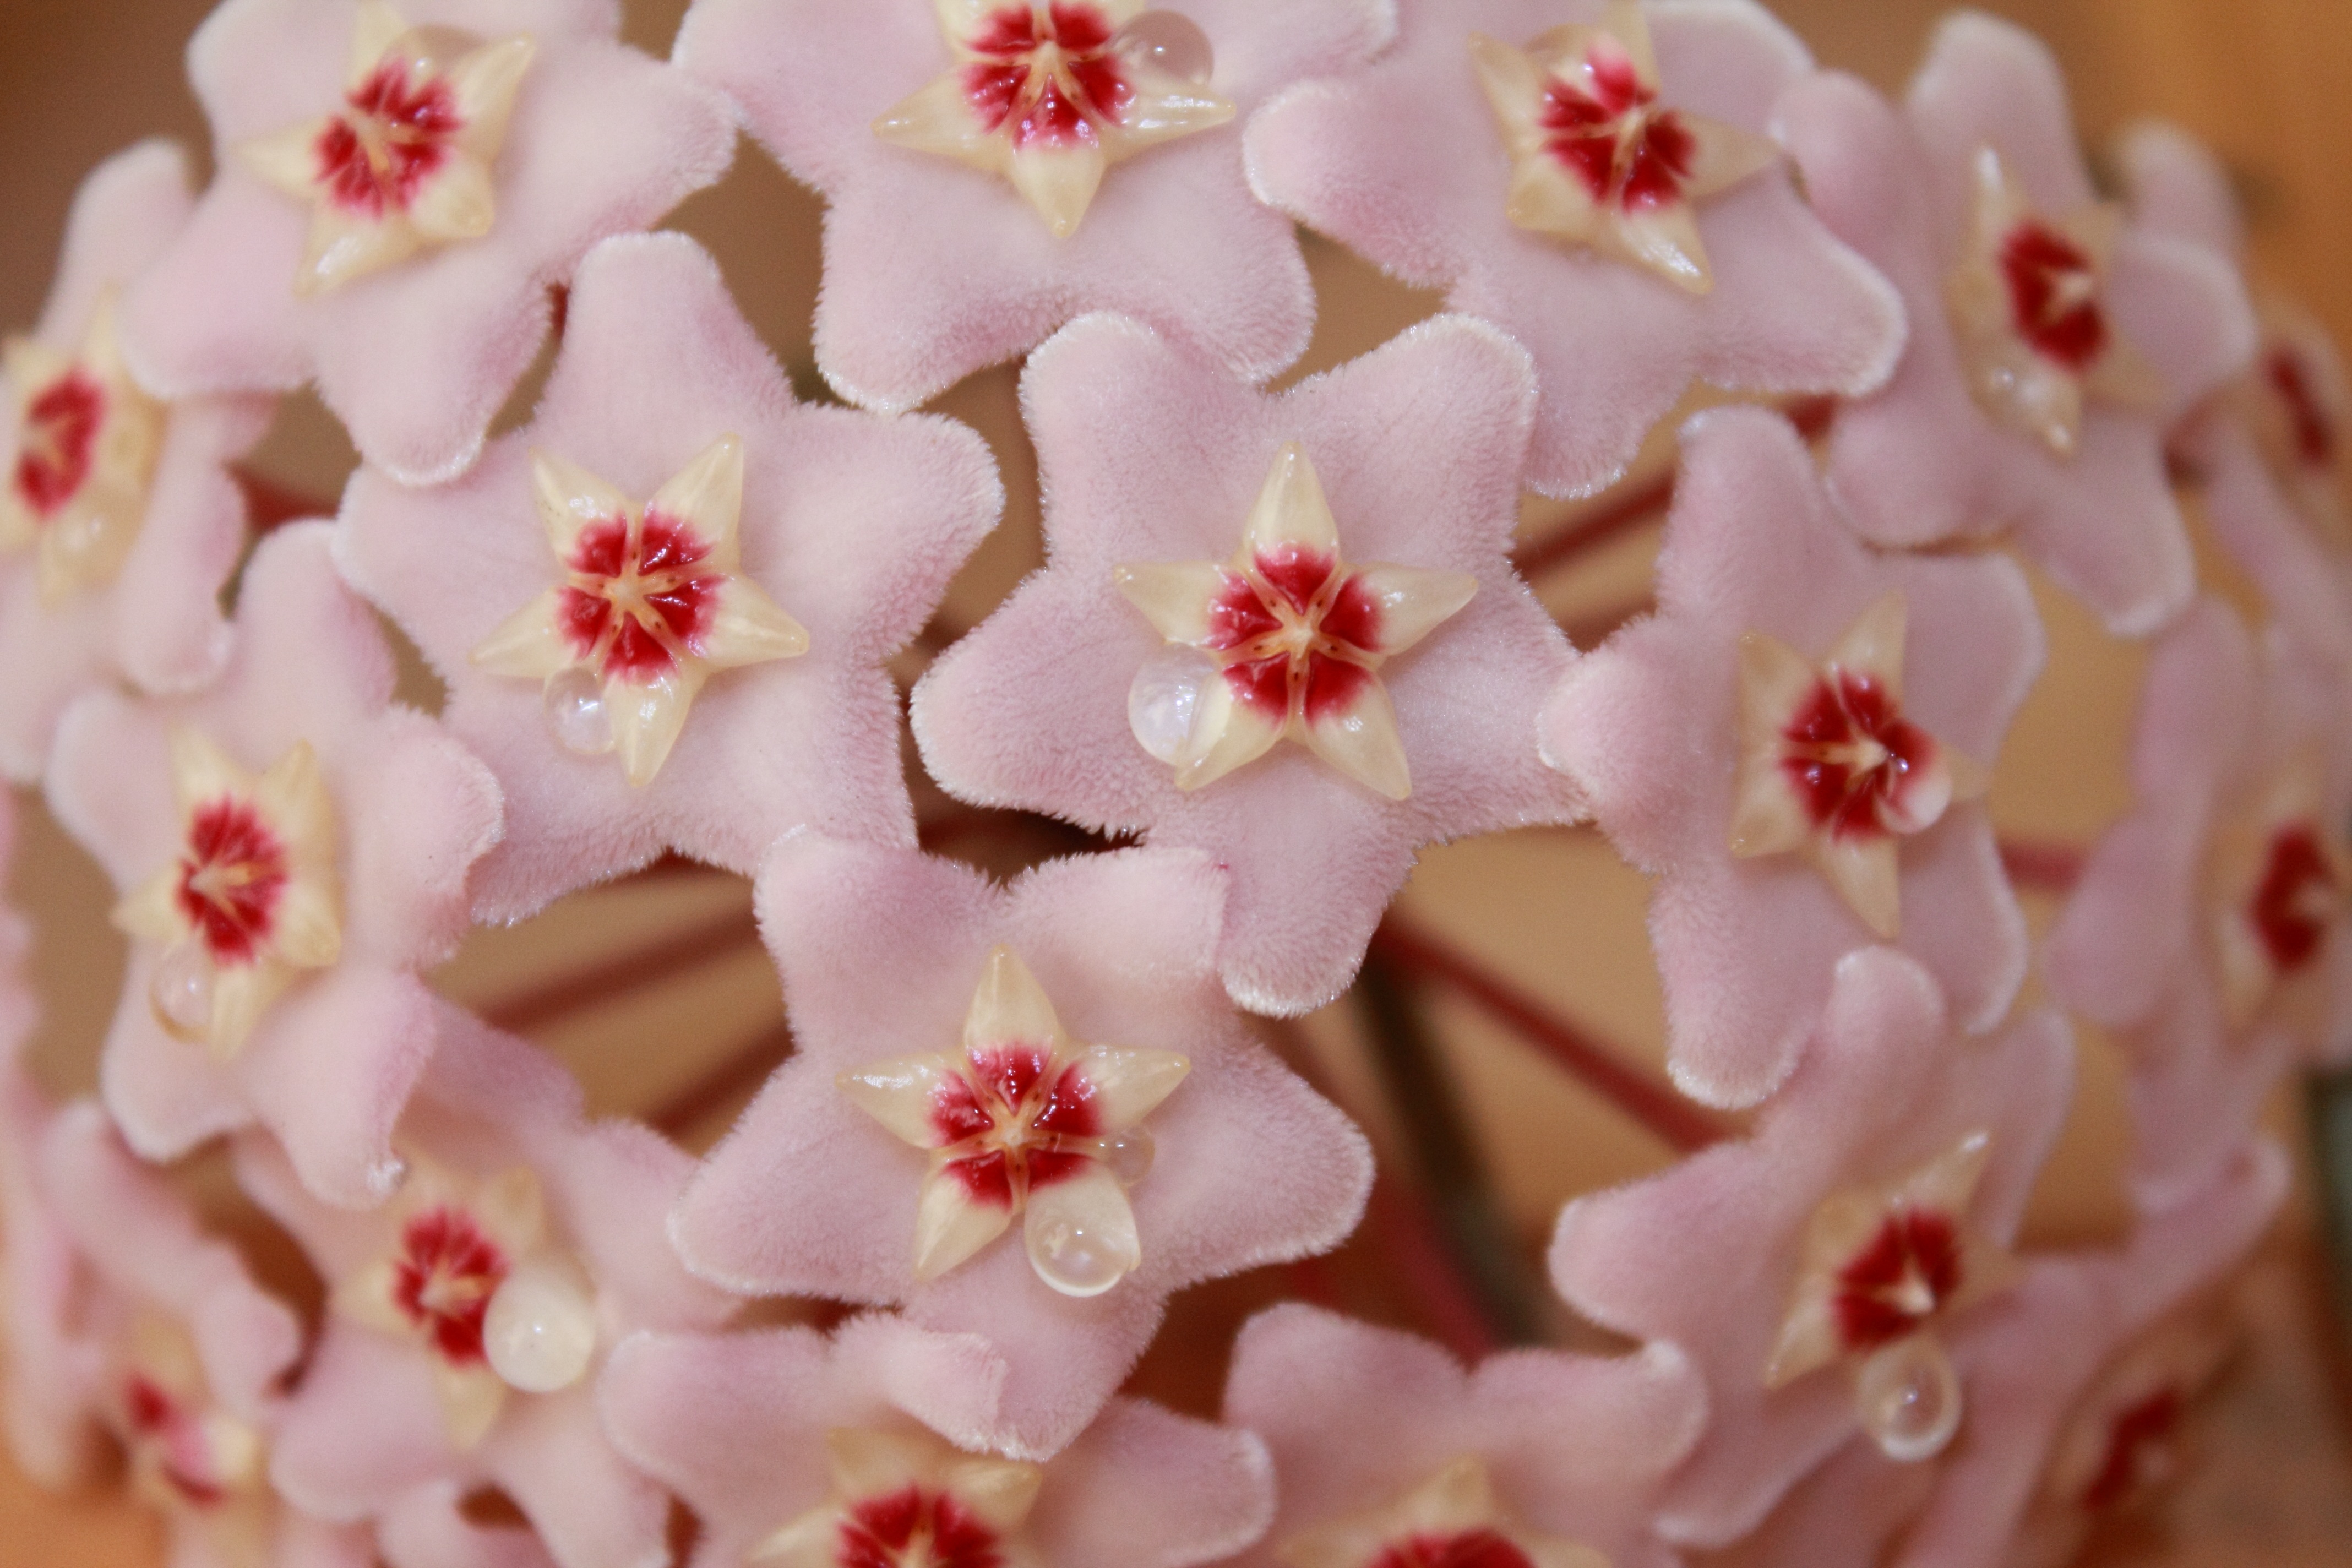
blossom, plant, flower, petal, food, spring, pink, flora, close up, icing, creeper, macro photography, hoya, flowering plant, land plant, wax plant